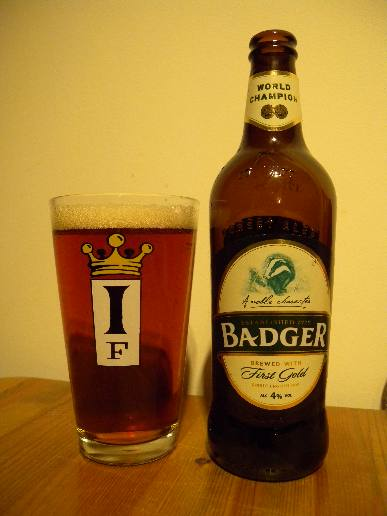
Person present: No